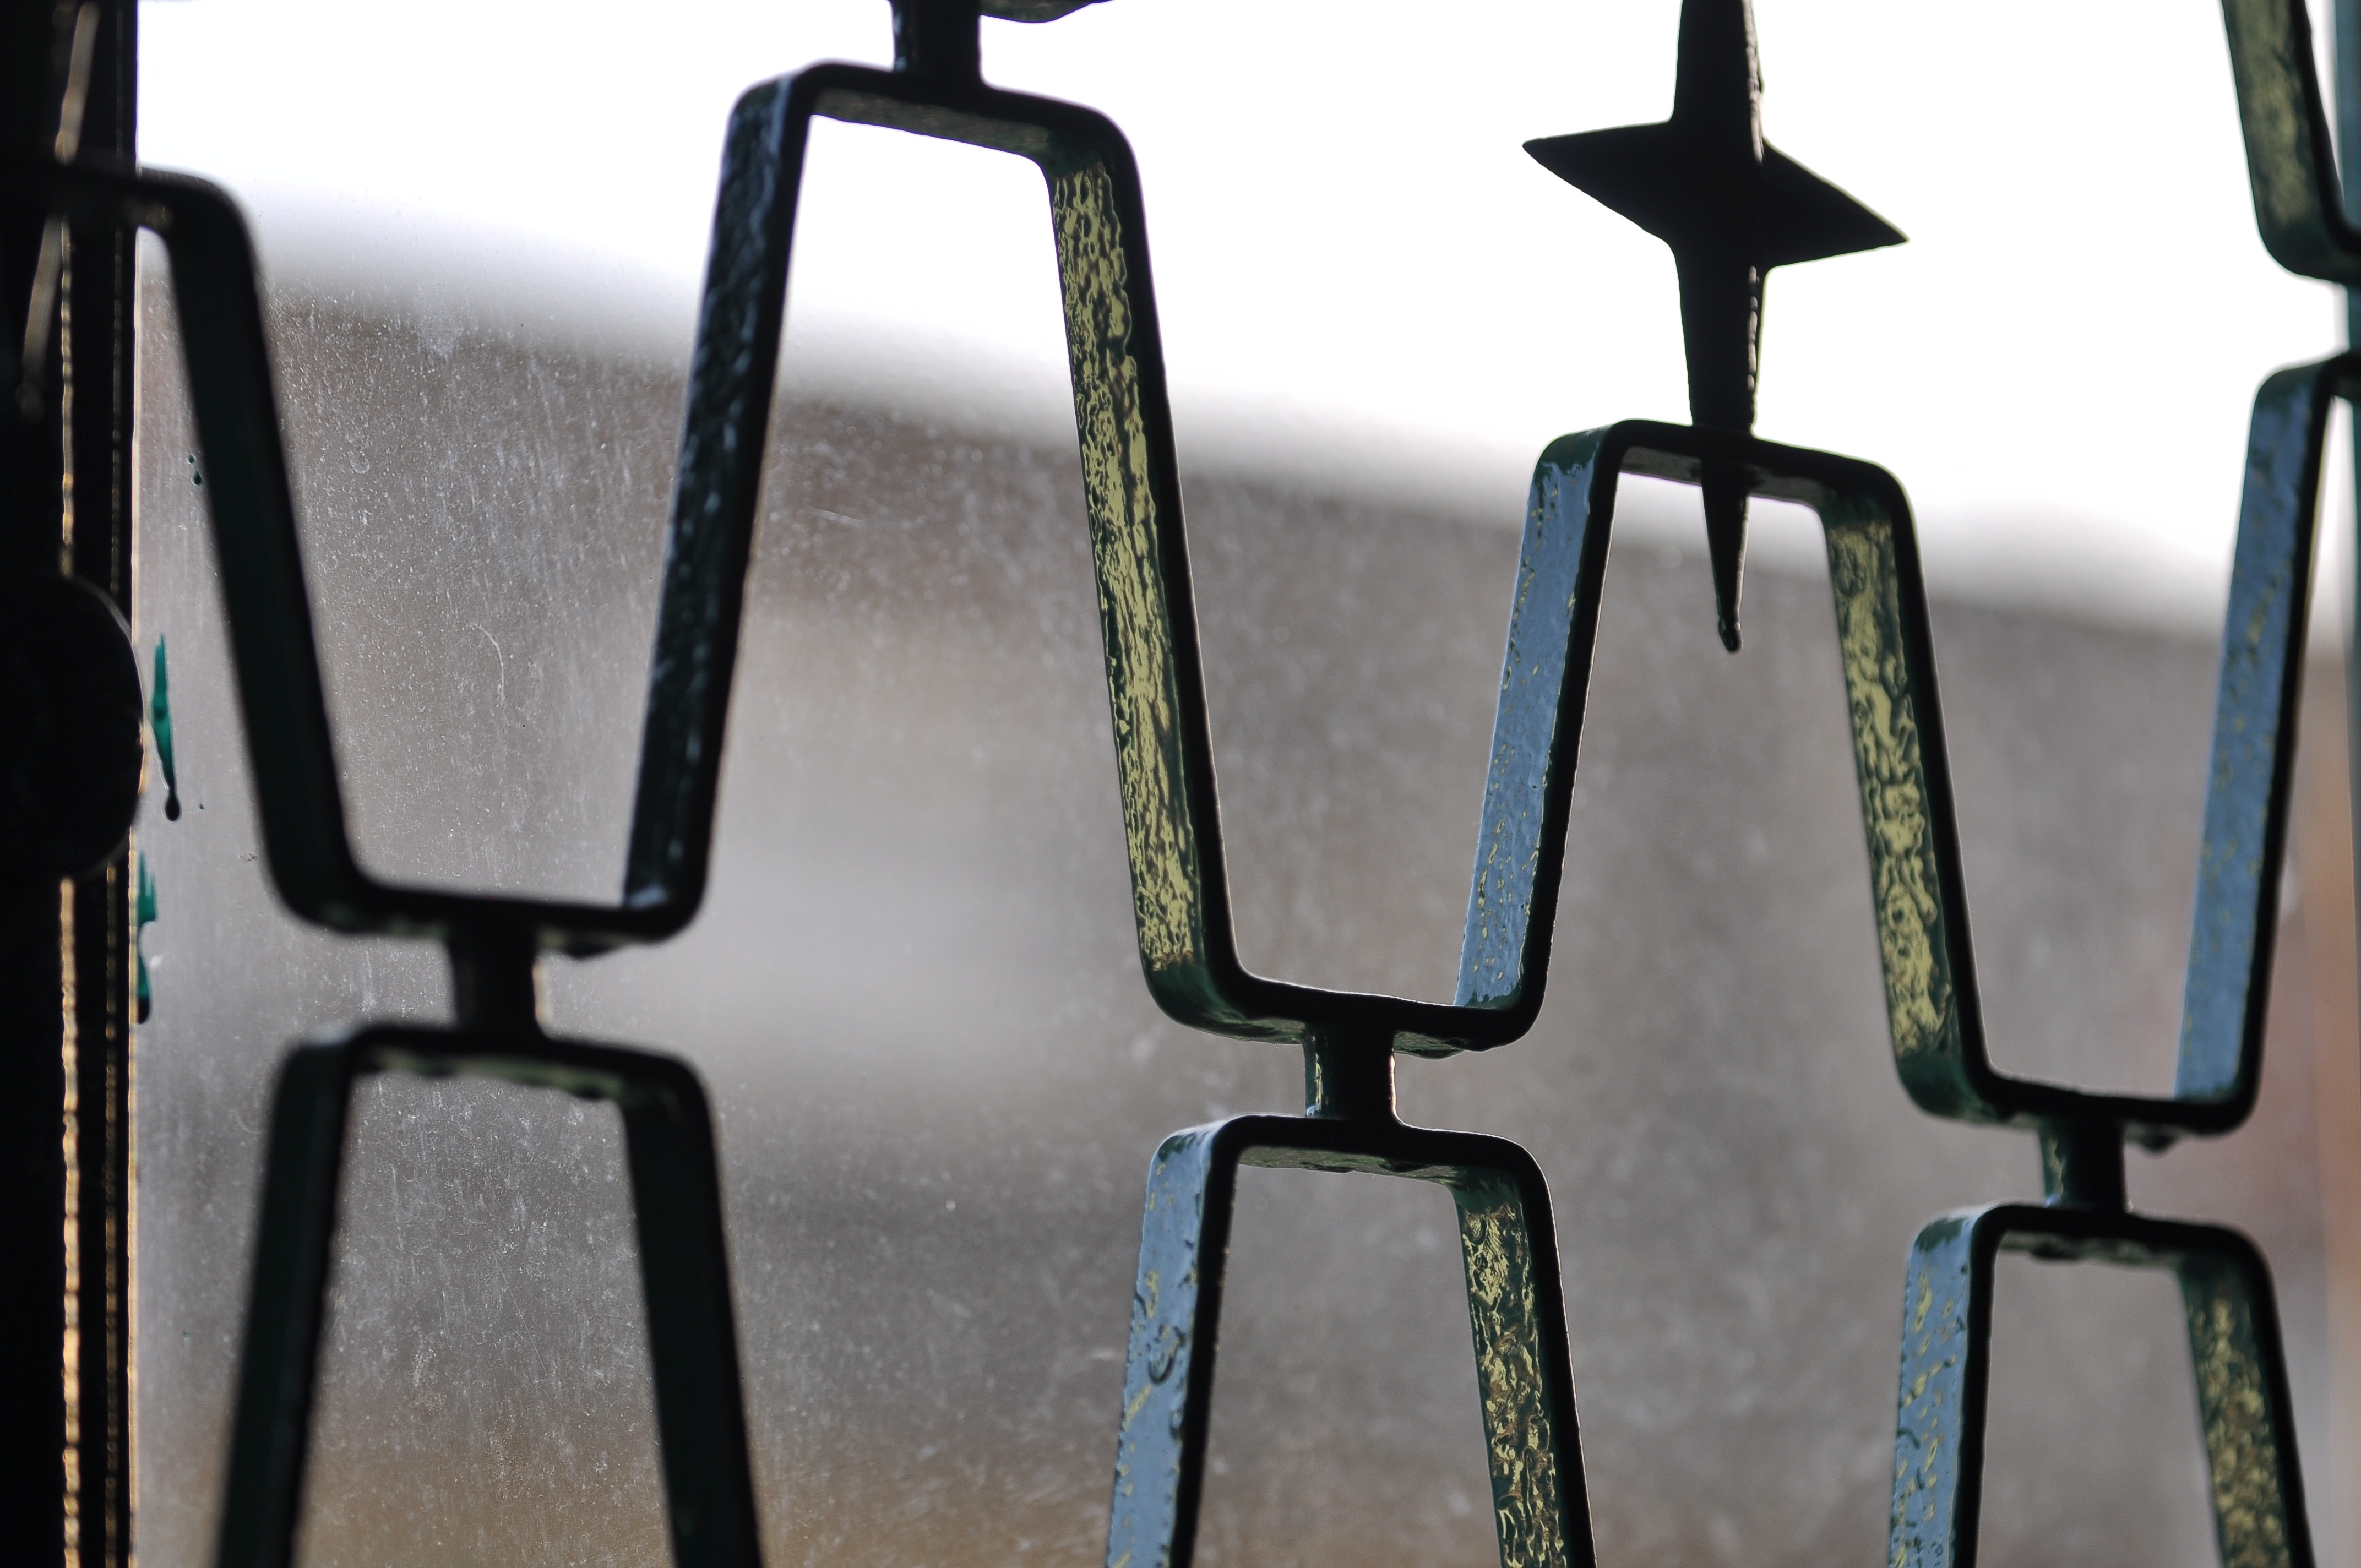
outdoor, winter, bokeh, fence, architecture, vintage, texture, window, glass, old, rustic, summer, wire, scenic, color, natural, park, scenery, weather, metal, gate, season, material, font, canada, glasses, barbed, seasonal, safety, iron, border, roofs, bicycle frame, automotive exterior